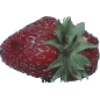
Label: Strawberry Wedge 1